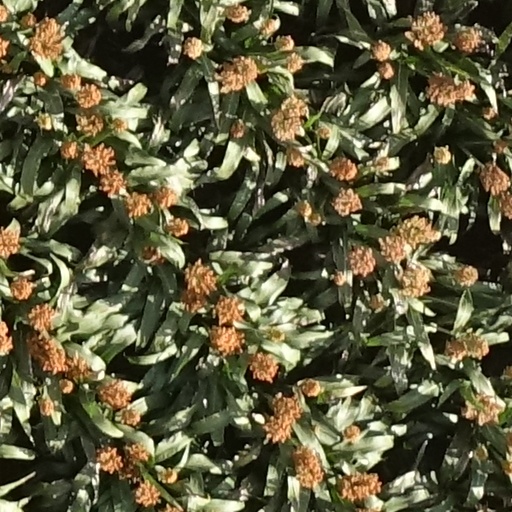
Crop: sorghum